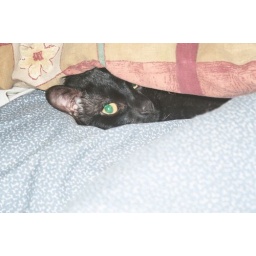
he always plays under the bed clothes